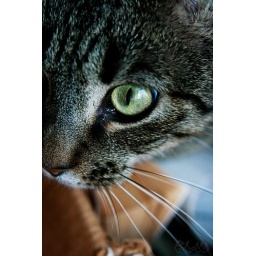
Toolin' around with my new lens, taking photos of my cat laying in a box full of junk.